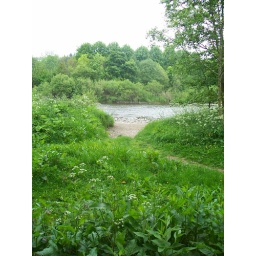
During the common riding the horses cross from the far side (just out of shot) to the stones in the middle of this picture.